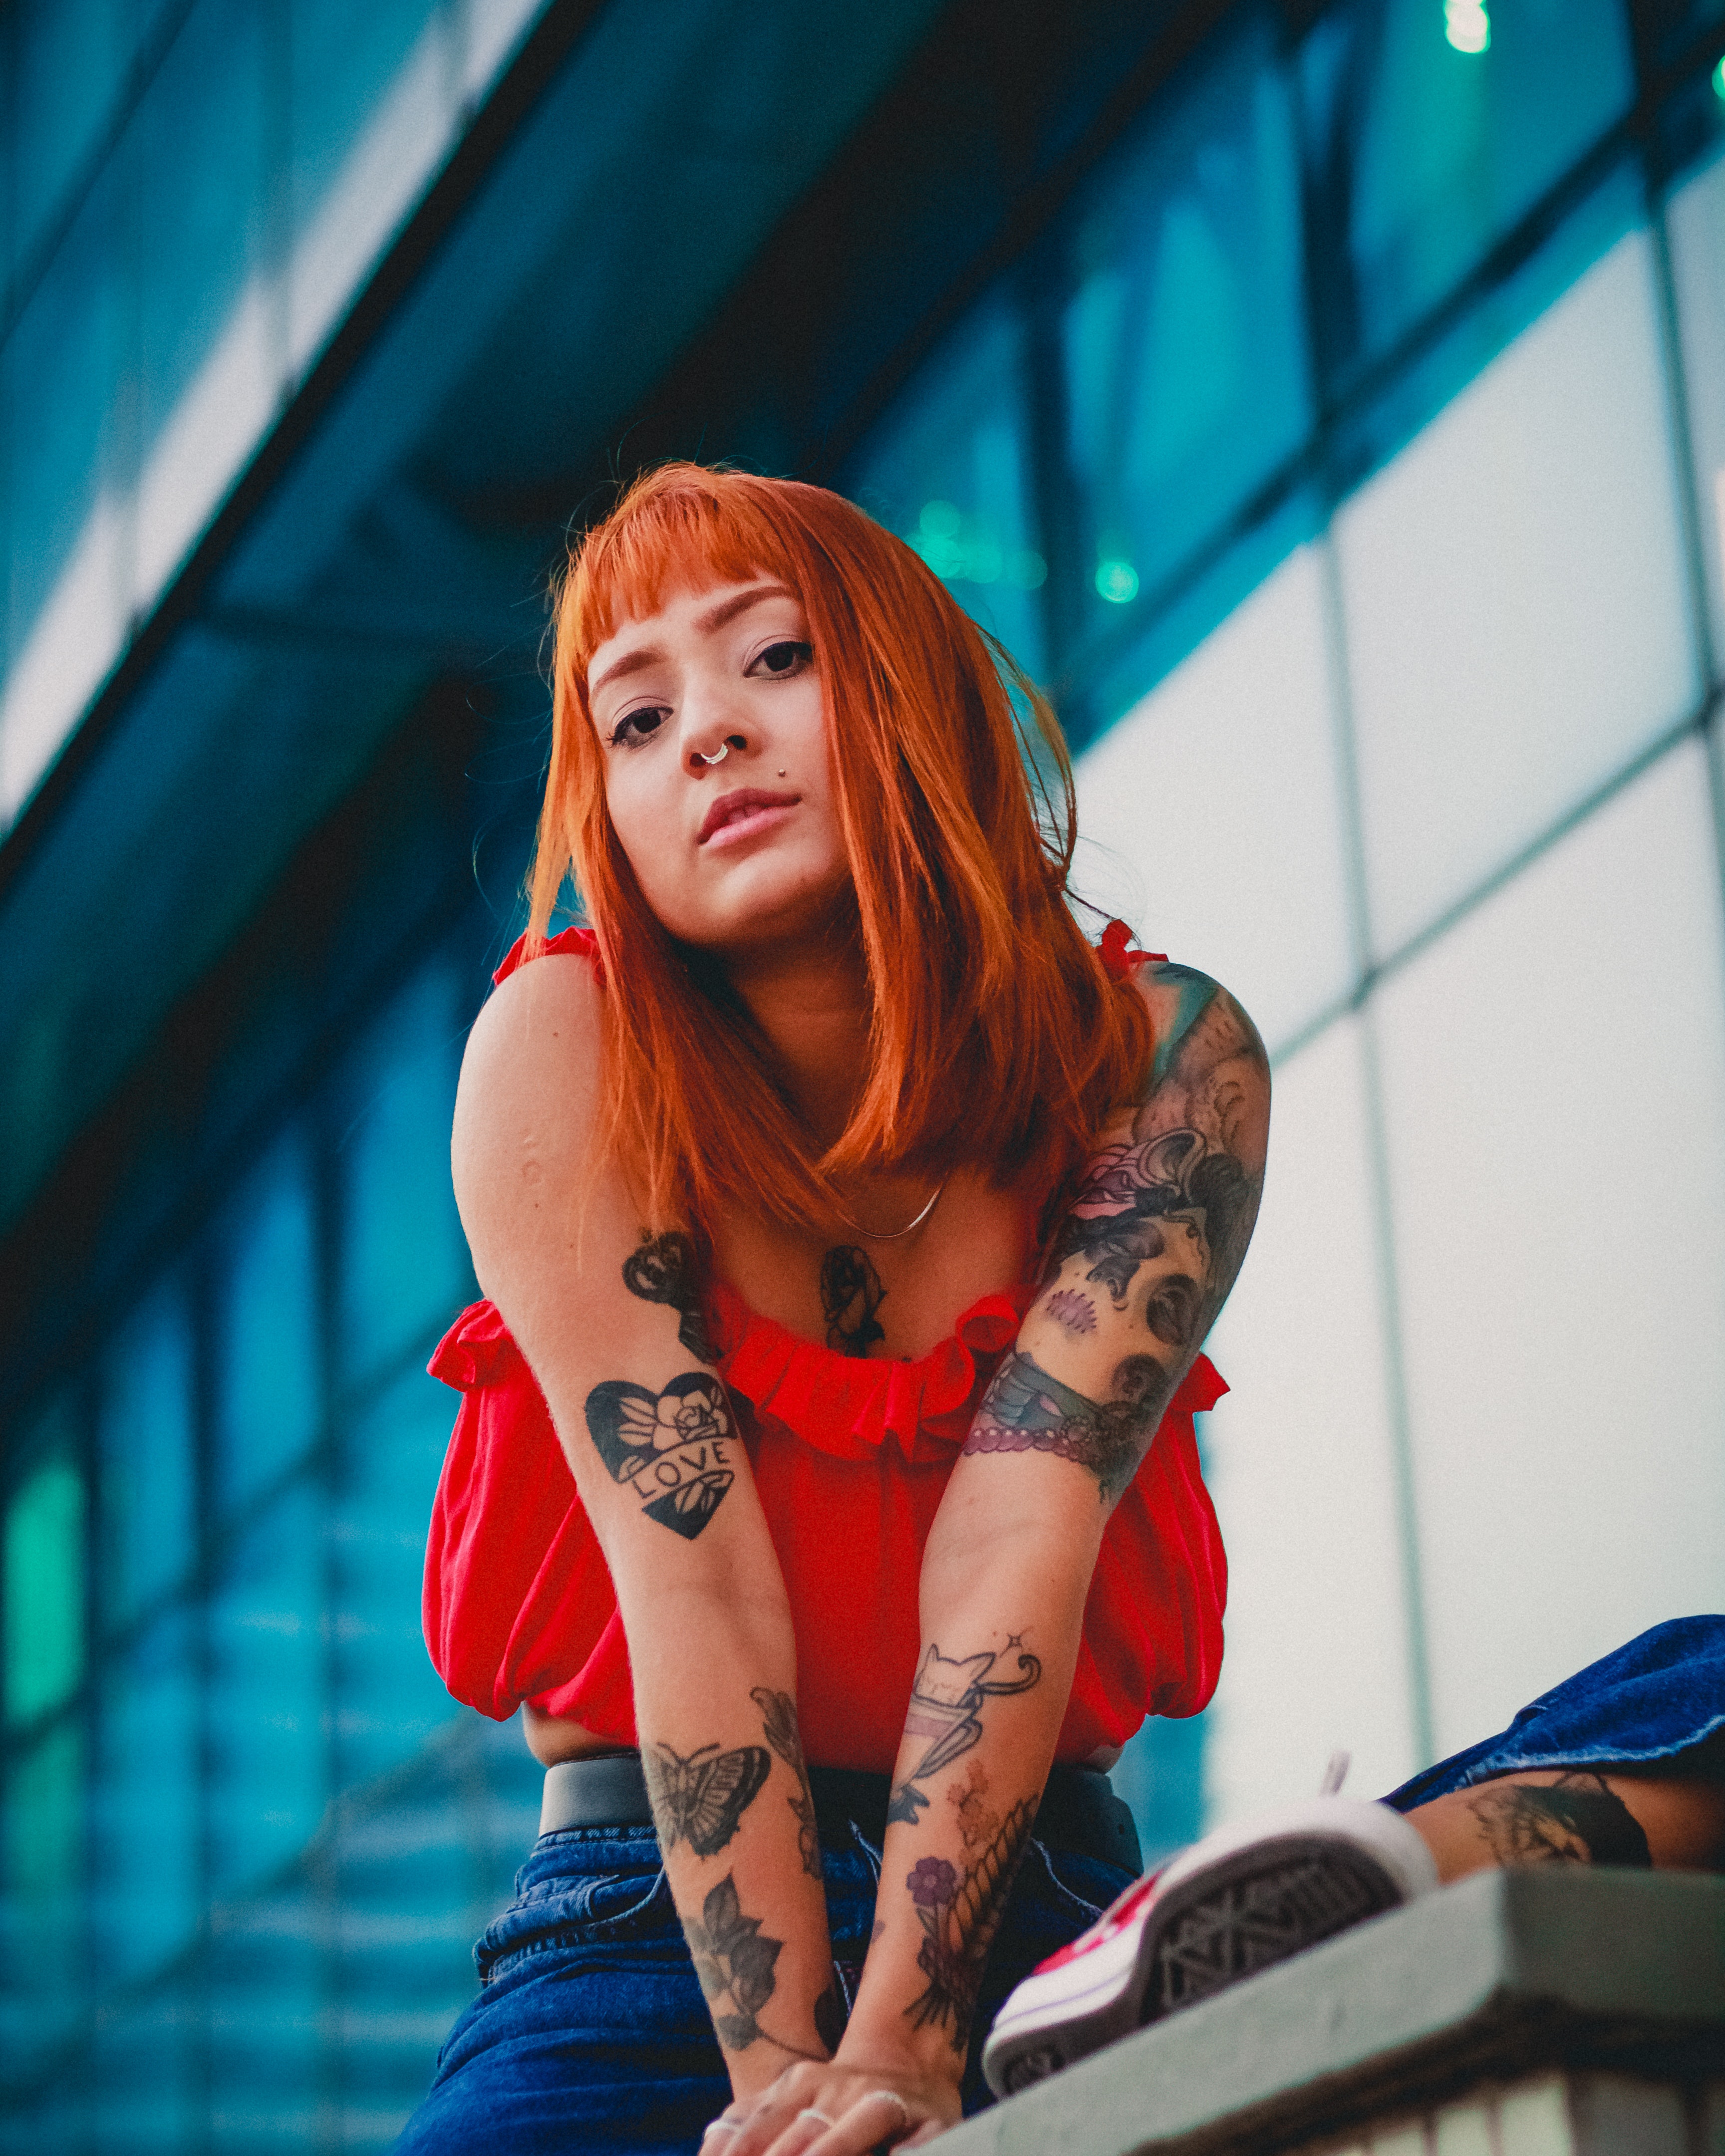
hair, blue, red, tattoo, beauty, red hair, skin, arm, photo shoot, photography, cool, smile, long hair, hand, flesh, model, human leg, brown hair, electric blue, portrait photography, elbow